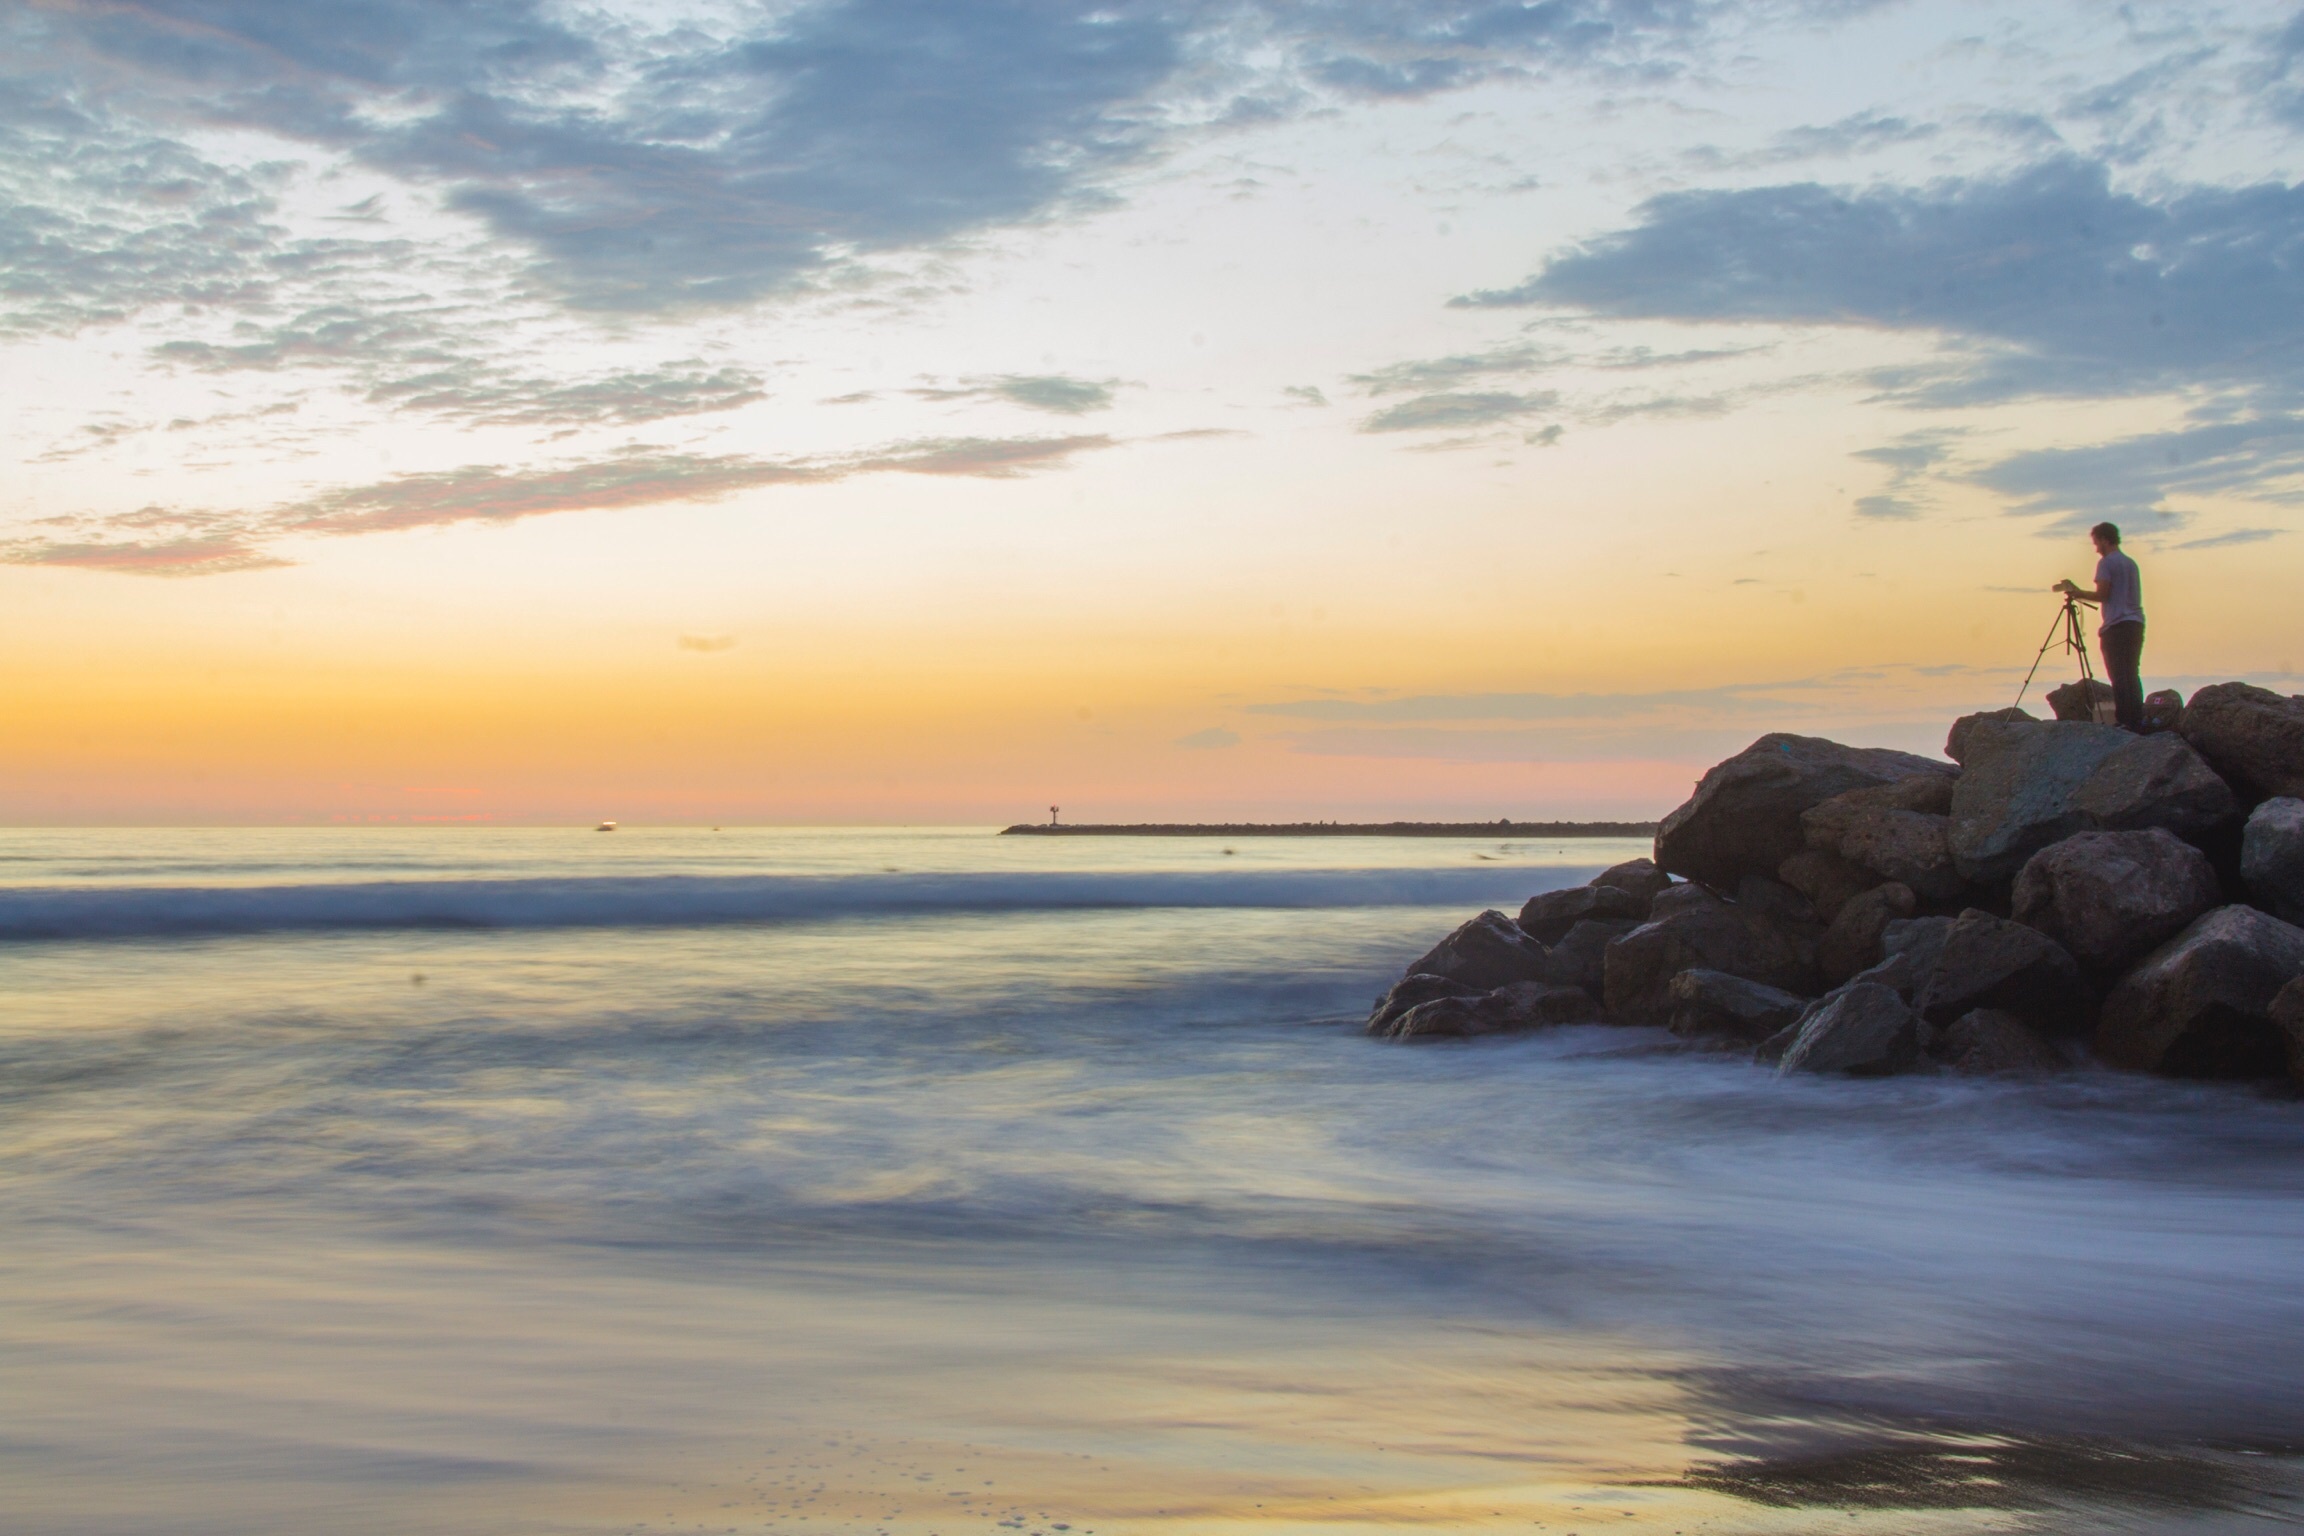
beach, sea, coast, sand, ocean, horizon, cloud, sky, sunrise, sunset, sunlight, morning, shore, wave, dawn, dusk, evening, bay, material, body of water, cape, wind wave